Arcadian Atlas

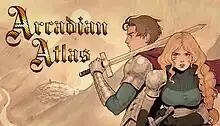

Arcadian Atlas is a tactical role-playing video game developed by Twin Otter Studios and published in 2023 by Serenity Forge. The game features 2D pixel art graphics inspired by games of the '90s like "Chrono Trigger", "Breath of Fire", and "Suikoden" and gameplay wise by "Tactics Ogre" and "Final Fantasy Tactics".